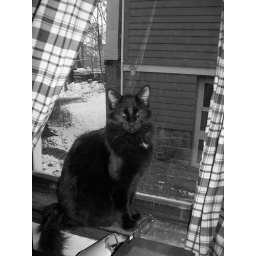
My handsome man sitting in his window